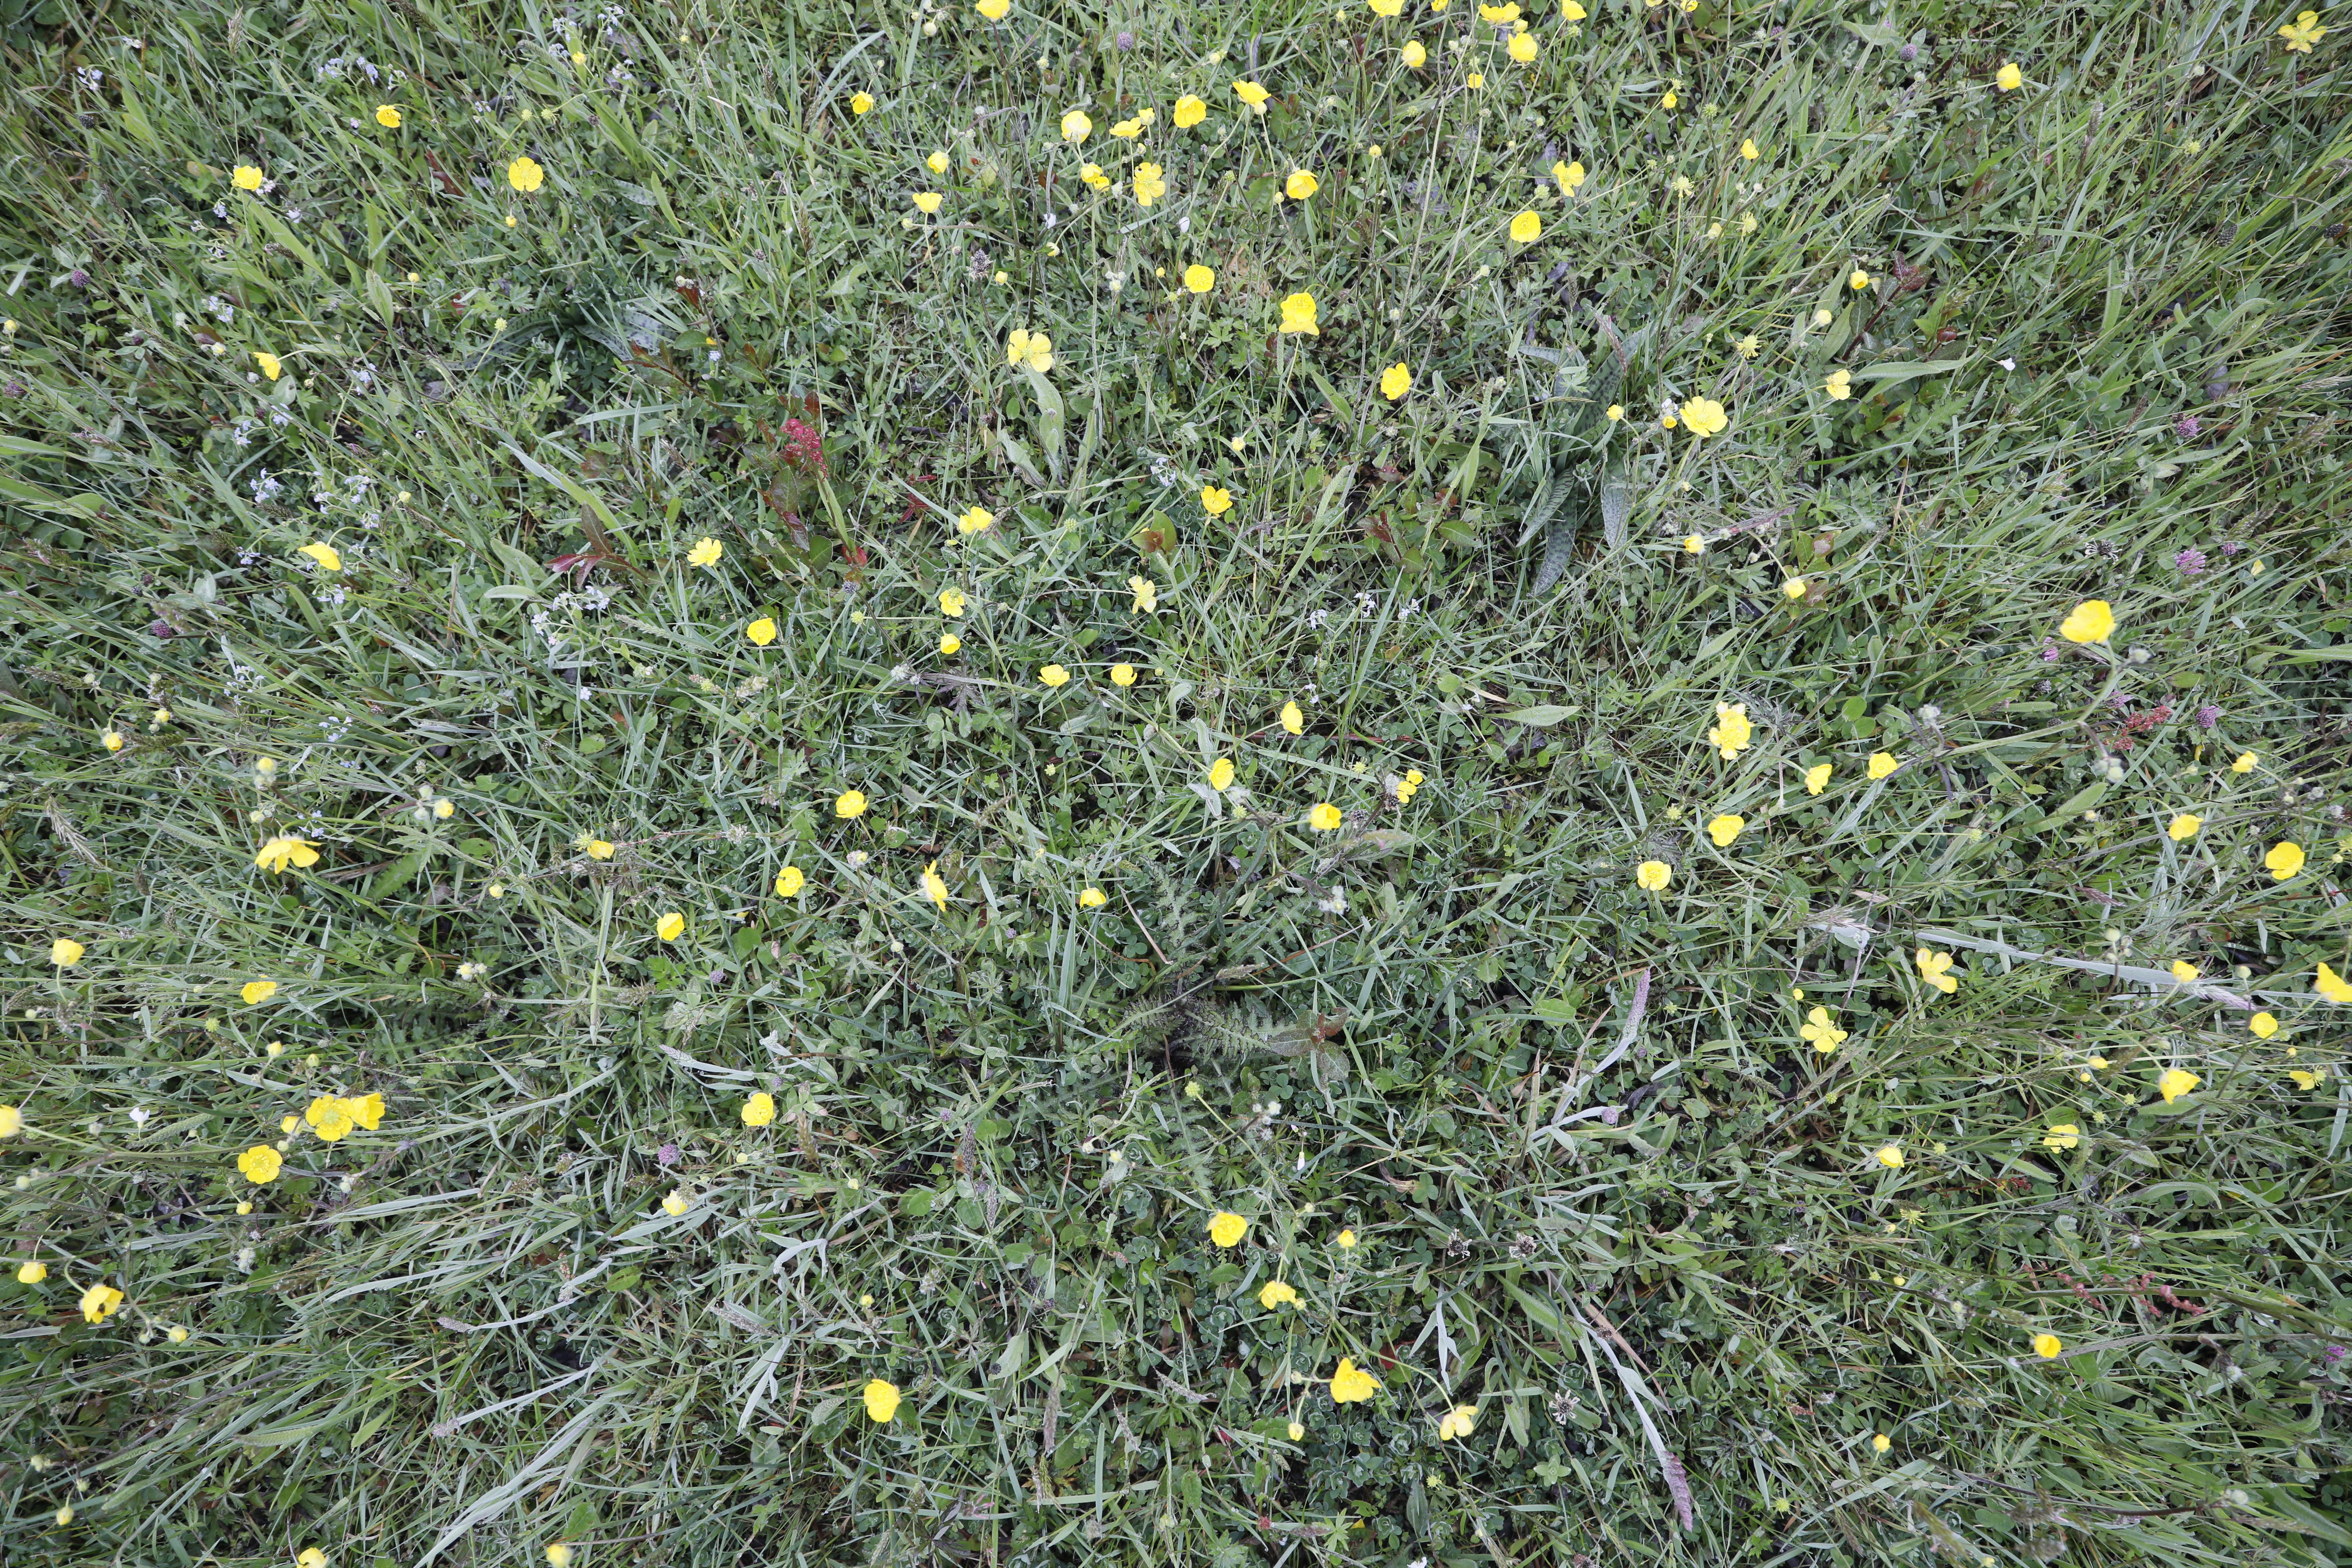
Plant species: Buttercup * (aggregate), Trifolium pratense, Cardamine pratensis, Plantago lanceolata, Myosotis scorpioides